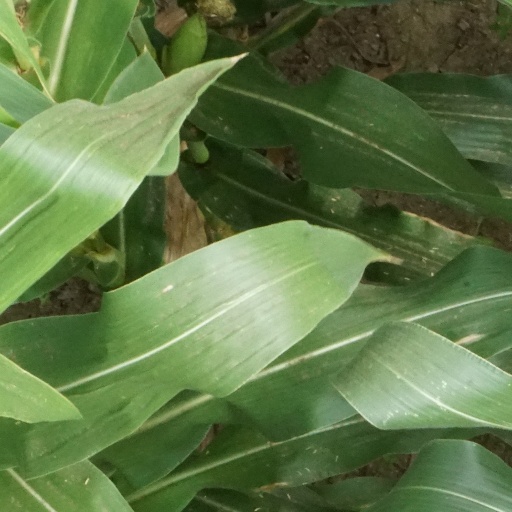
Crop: maize; corn